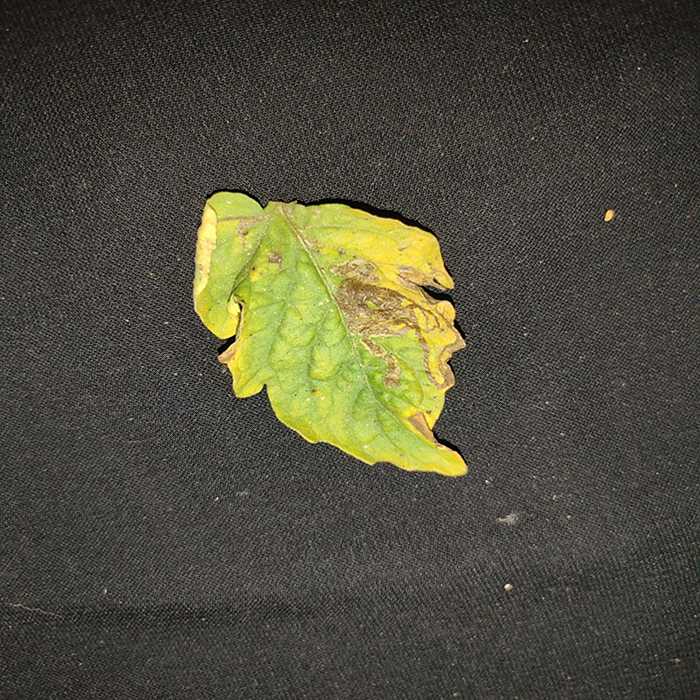
Plant: Tomato
Label: Tomato Bacterial spot